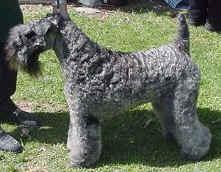
Kerry_blue_terrier